Batticaloa line

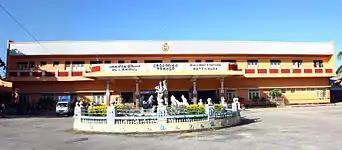

The Batticaloa line runs through the North Central and Eastern Provinces, connecting Mahawa (Maho Junction) on the Northern Line with the eastern city of Batticaloa.